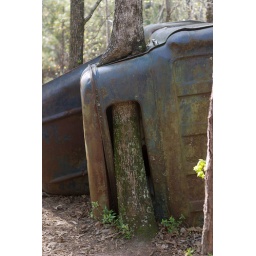
Gives a whole new meaning to wrapping your car around a tree ...